Murder Mestri

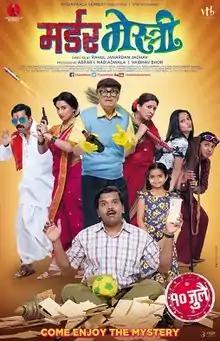

Murder Mestri is a 2015 Marathi film directed by Rahul Jadhav. Starring Vandana Gupte, Dilip Prabhavalkar, Kranti Redkar, Sanjay Khapre, Manasi Naik, Vikas Kadam, and Hrishikesh Joshi. The movie was released on 10 July 2015.